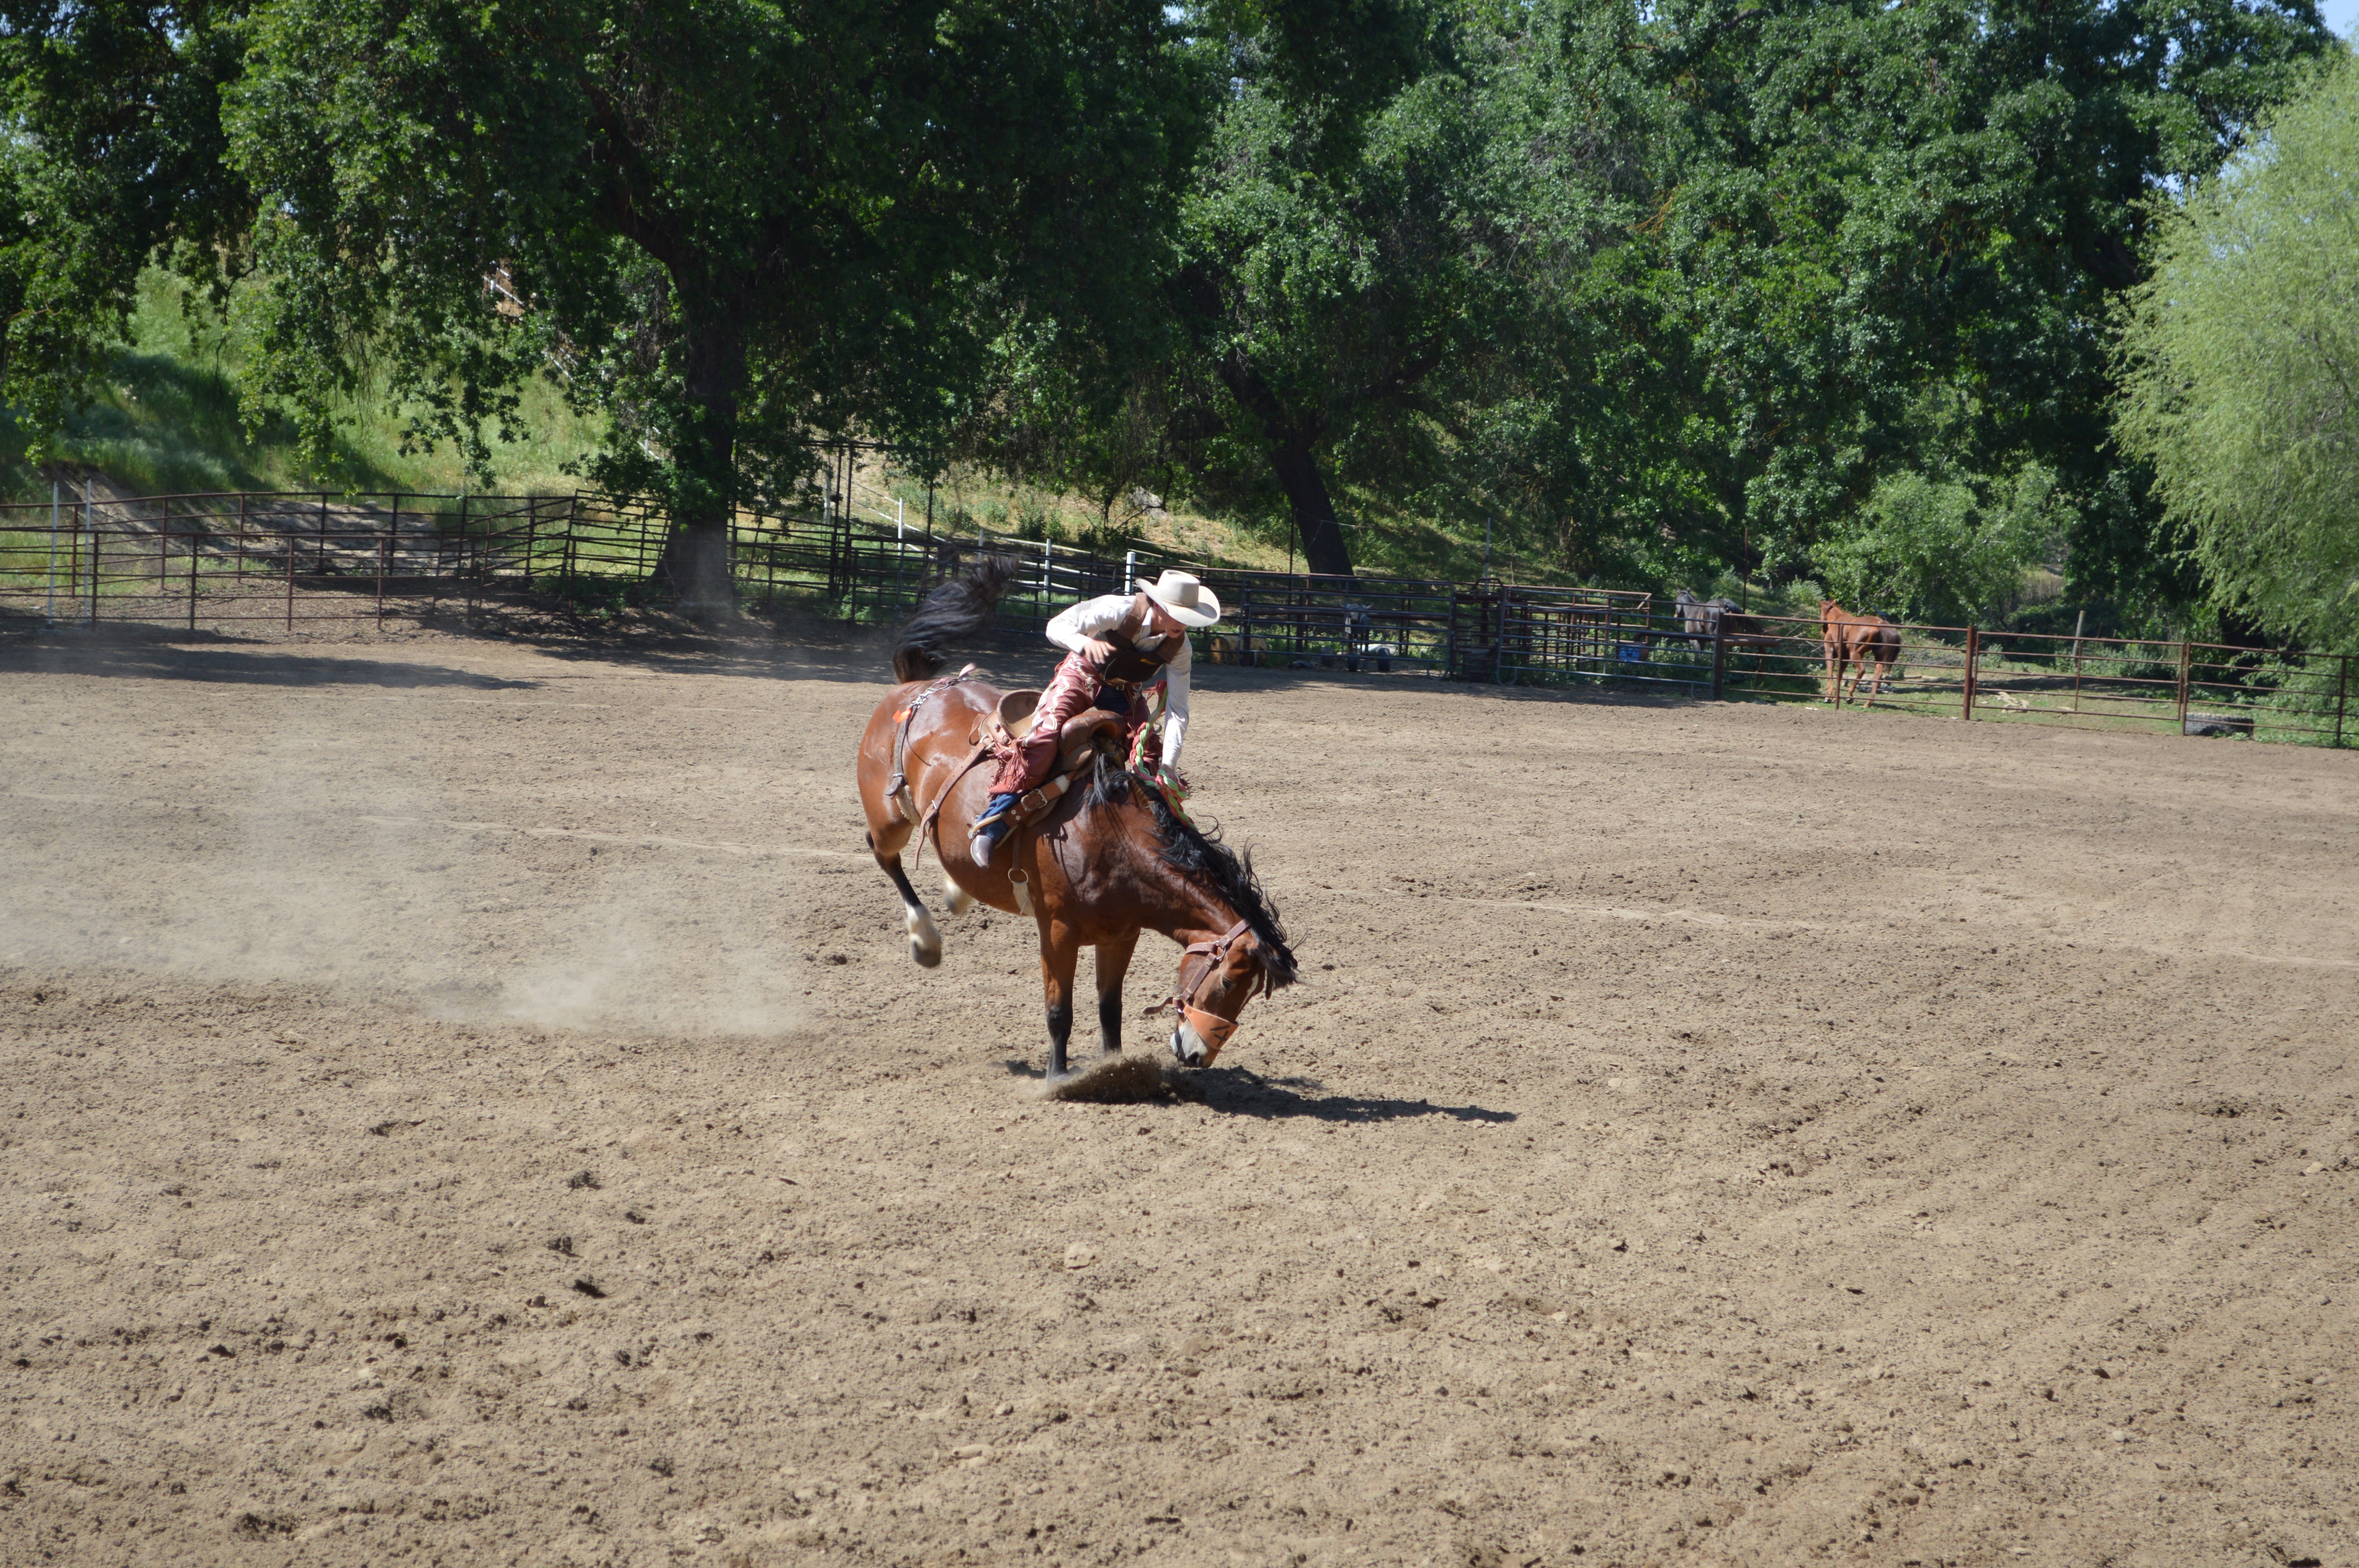
horse, training, mammal, stallion, riding, horse riding, cowboy, mare, western, rodeo, western riding, equestrianism, pack animal, wild west, eventing, barrel racing, horse like mammal, animal sports, equestrian sport, reining